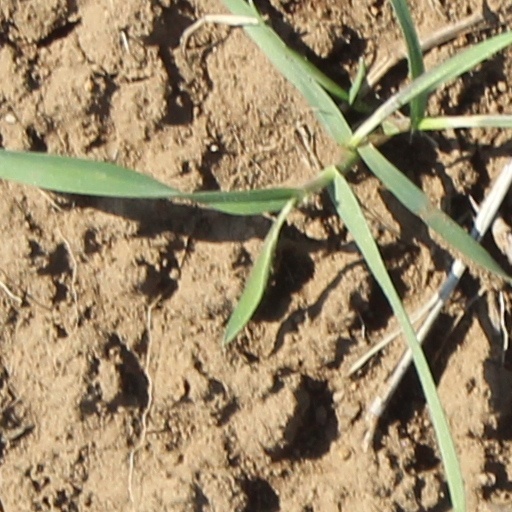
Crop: wheat